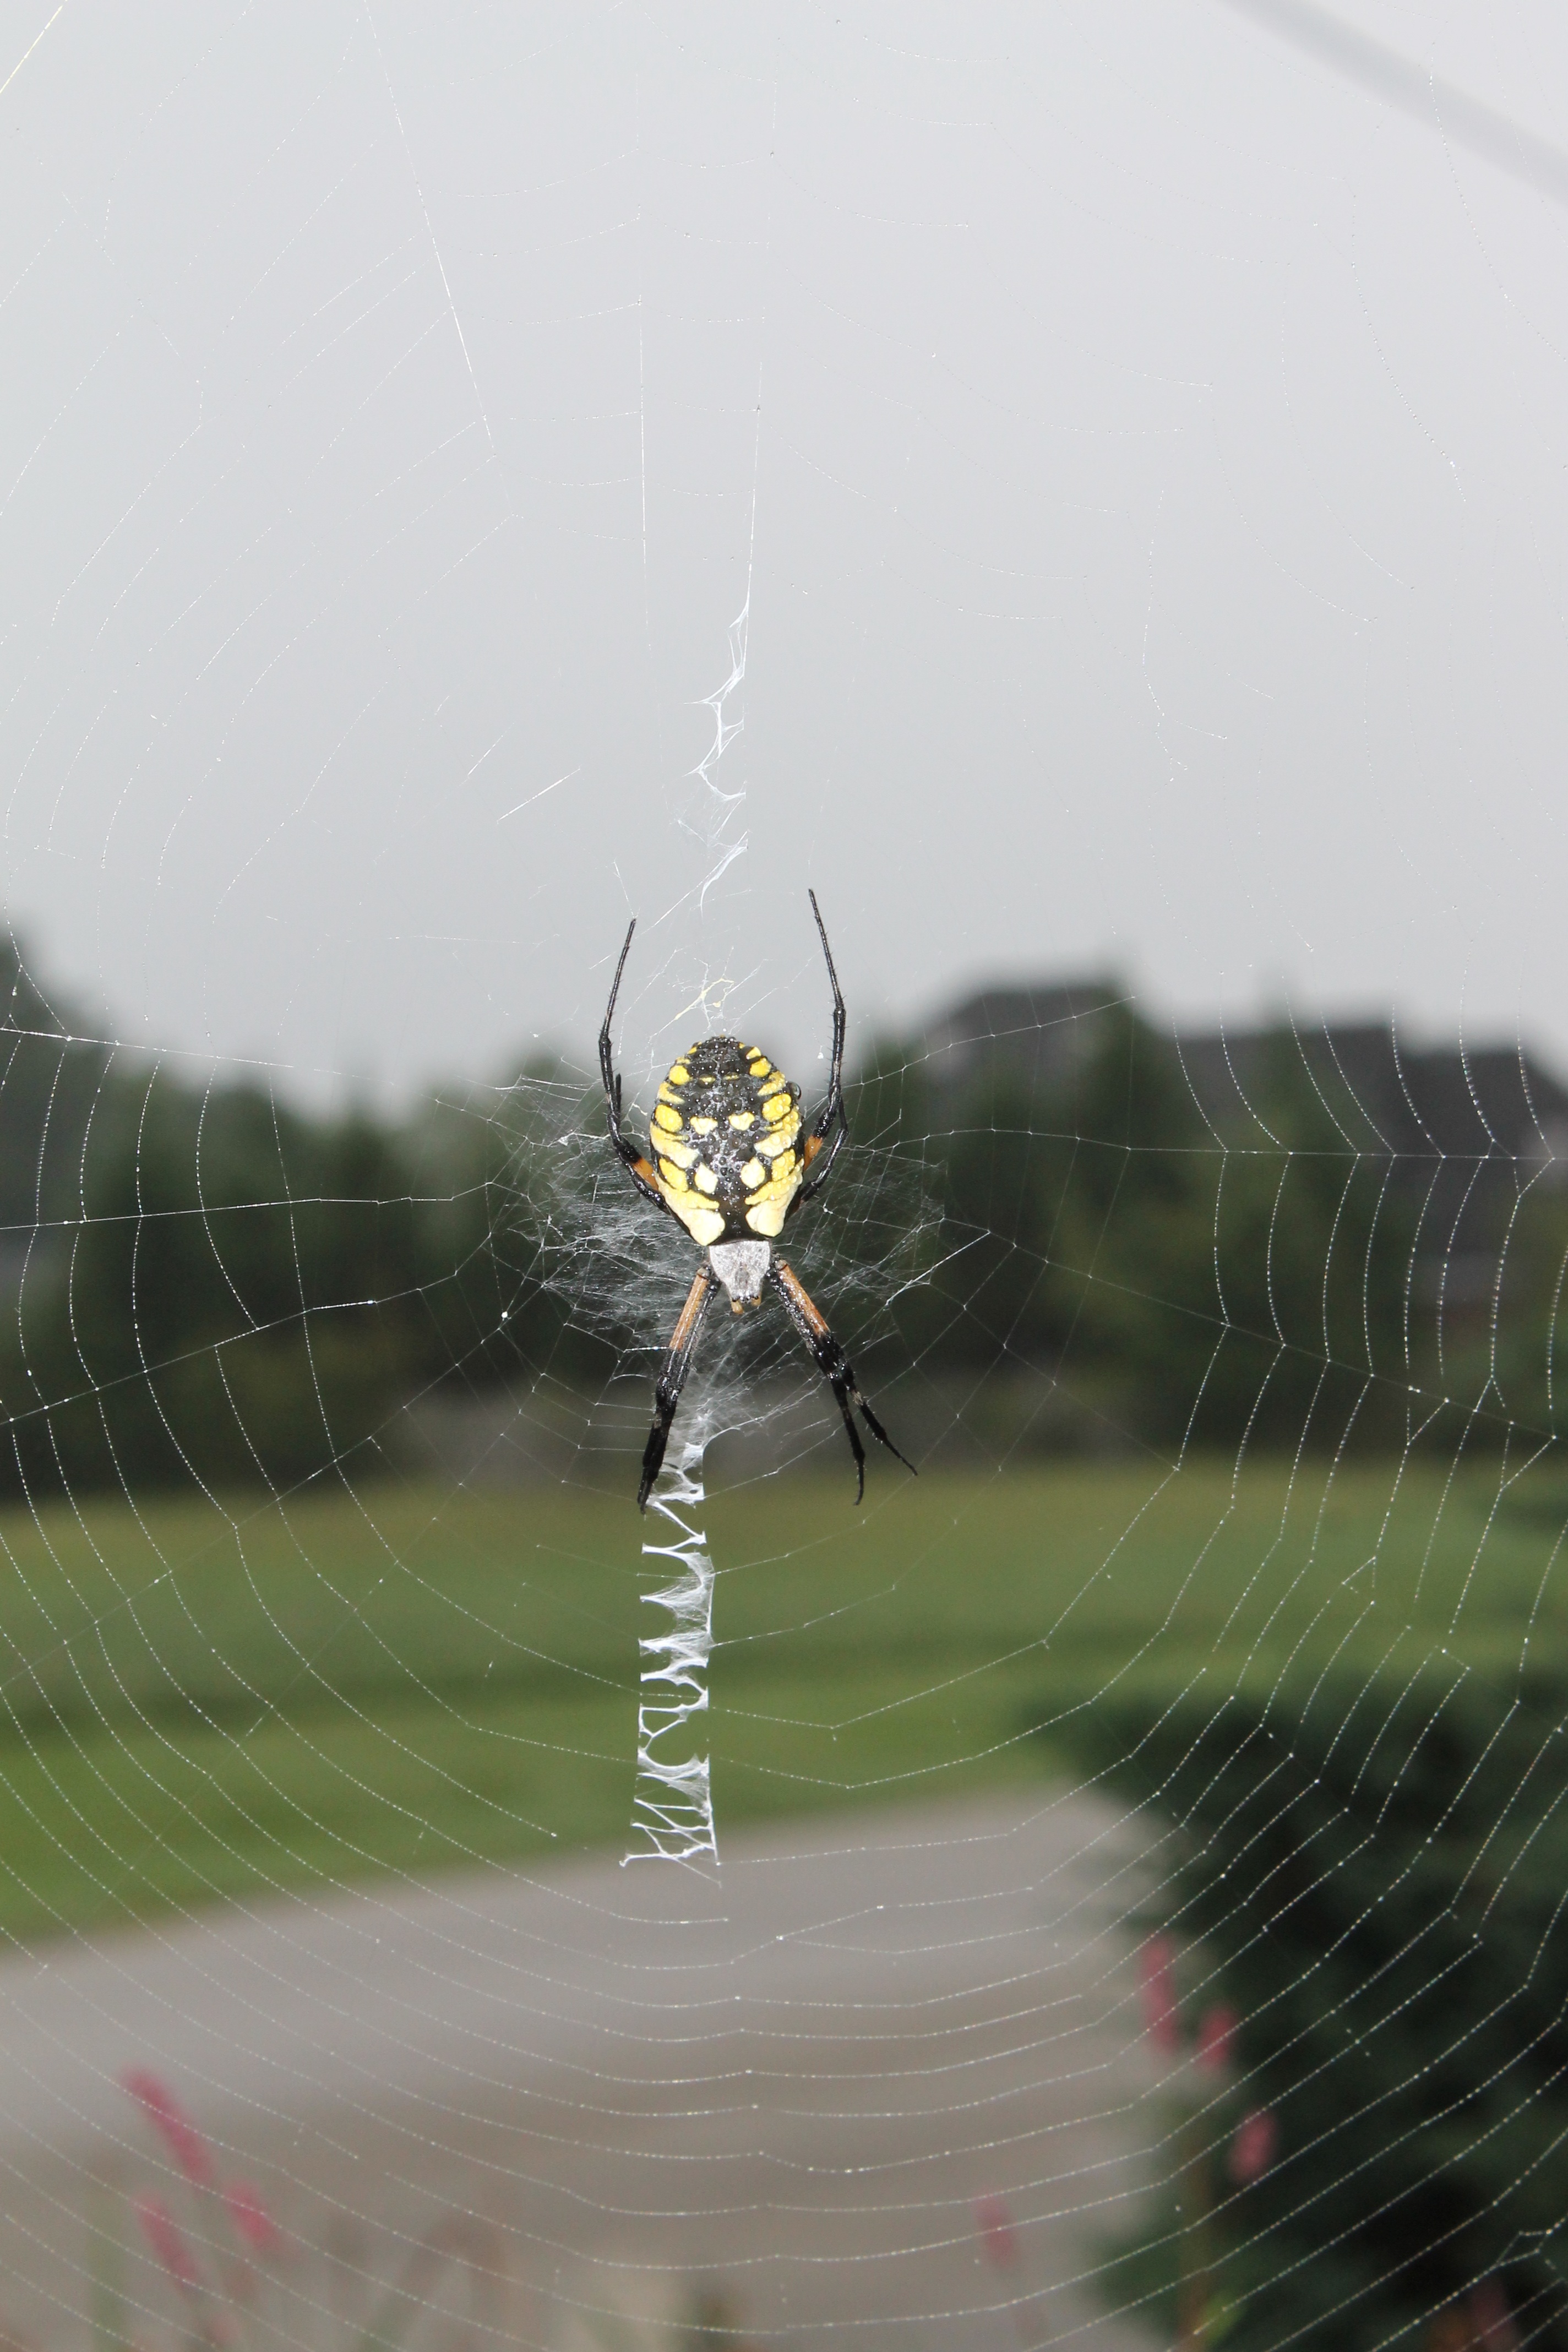
web, insect, garden, fauna, invertebrate, spider web, spider, arachnid, macro photography, arthropod, araneus, orb weaver spider